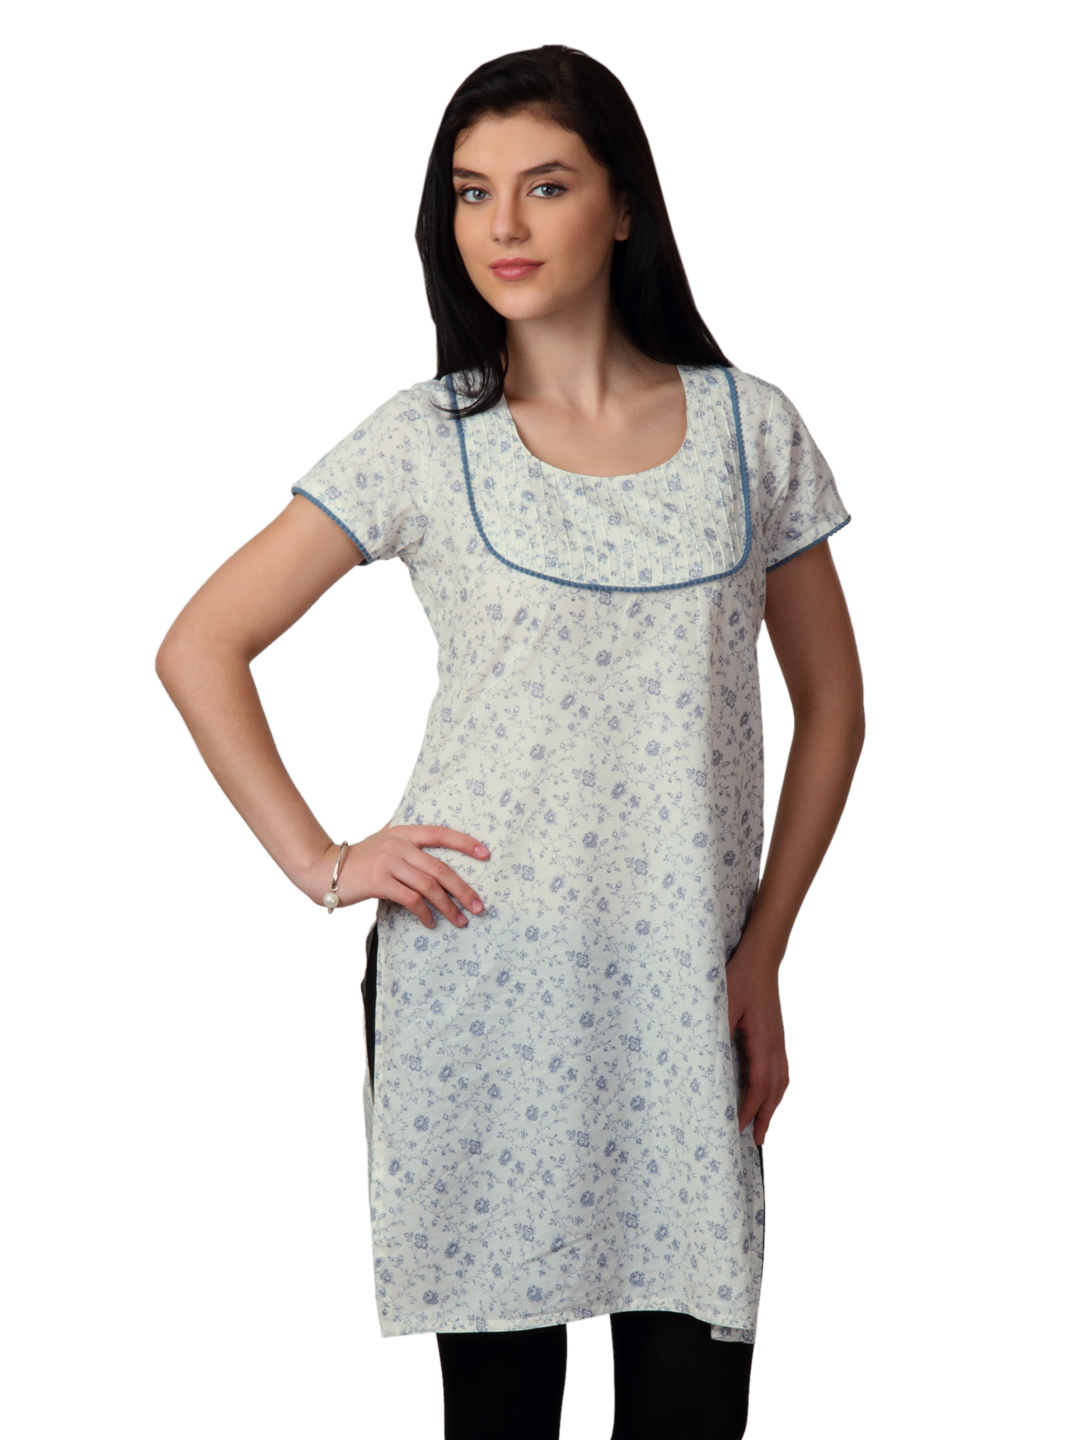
ALayna Women Printed White Kurta
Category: Apparel / Topwear / Kurtas
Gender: Women
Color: White
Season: Summer 2012
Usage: Ethnic